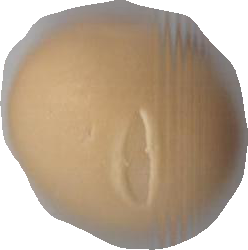
Variety: Grobogan